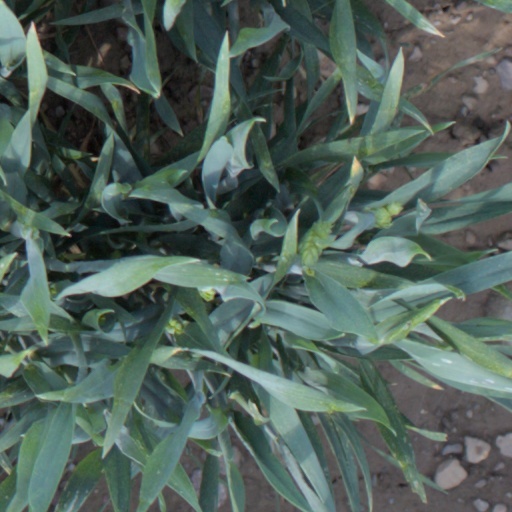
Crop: wheat